Superformance

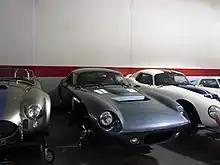
An example of a Superformance Shelby Daytona Coupe "roller" immediately after being unpacked from its container.

As "Replicars", all models sold by Superformance are complete factory manufactured "rollers", only missing the engine and transmission. Individual Superformance dealers will install selected engines in the cars after the customer has bought the roller.